Wisconsin

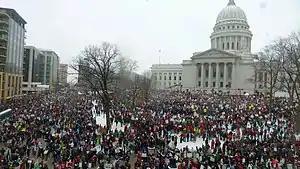
The 2011 Wisconsin Act 10 led to large protests around the state capitol building in Madison.

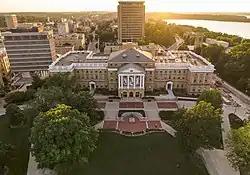
The University of Wisconsin–Madison is the flagship campus of the University of Wisconsin System.

The United States Census Bureau estimates that the population of Wisconsin was 5,822,434 on July 1, 2019, a 2.4% increase since the 2010 United States census. This includes a natural increase since the last census of 150,659 people (i.e., 614,771 births minus 464,112 deaths) and a decrease due to net migration of 12,755 people. Immigration resulted in a net increase of 59,251 people, and migration from within the U.S. resulted in a net decrease of 72,006 people.